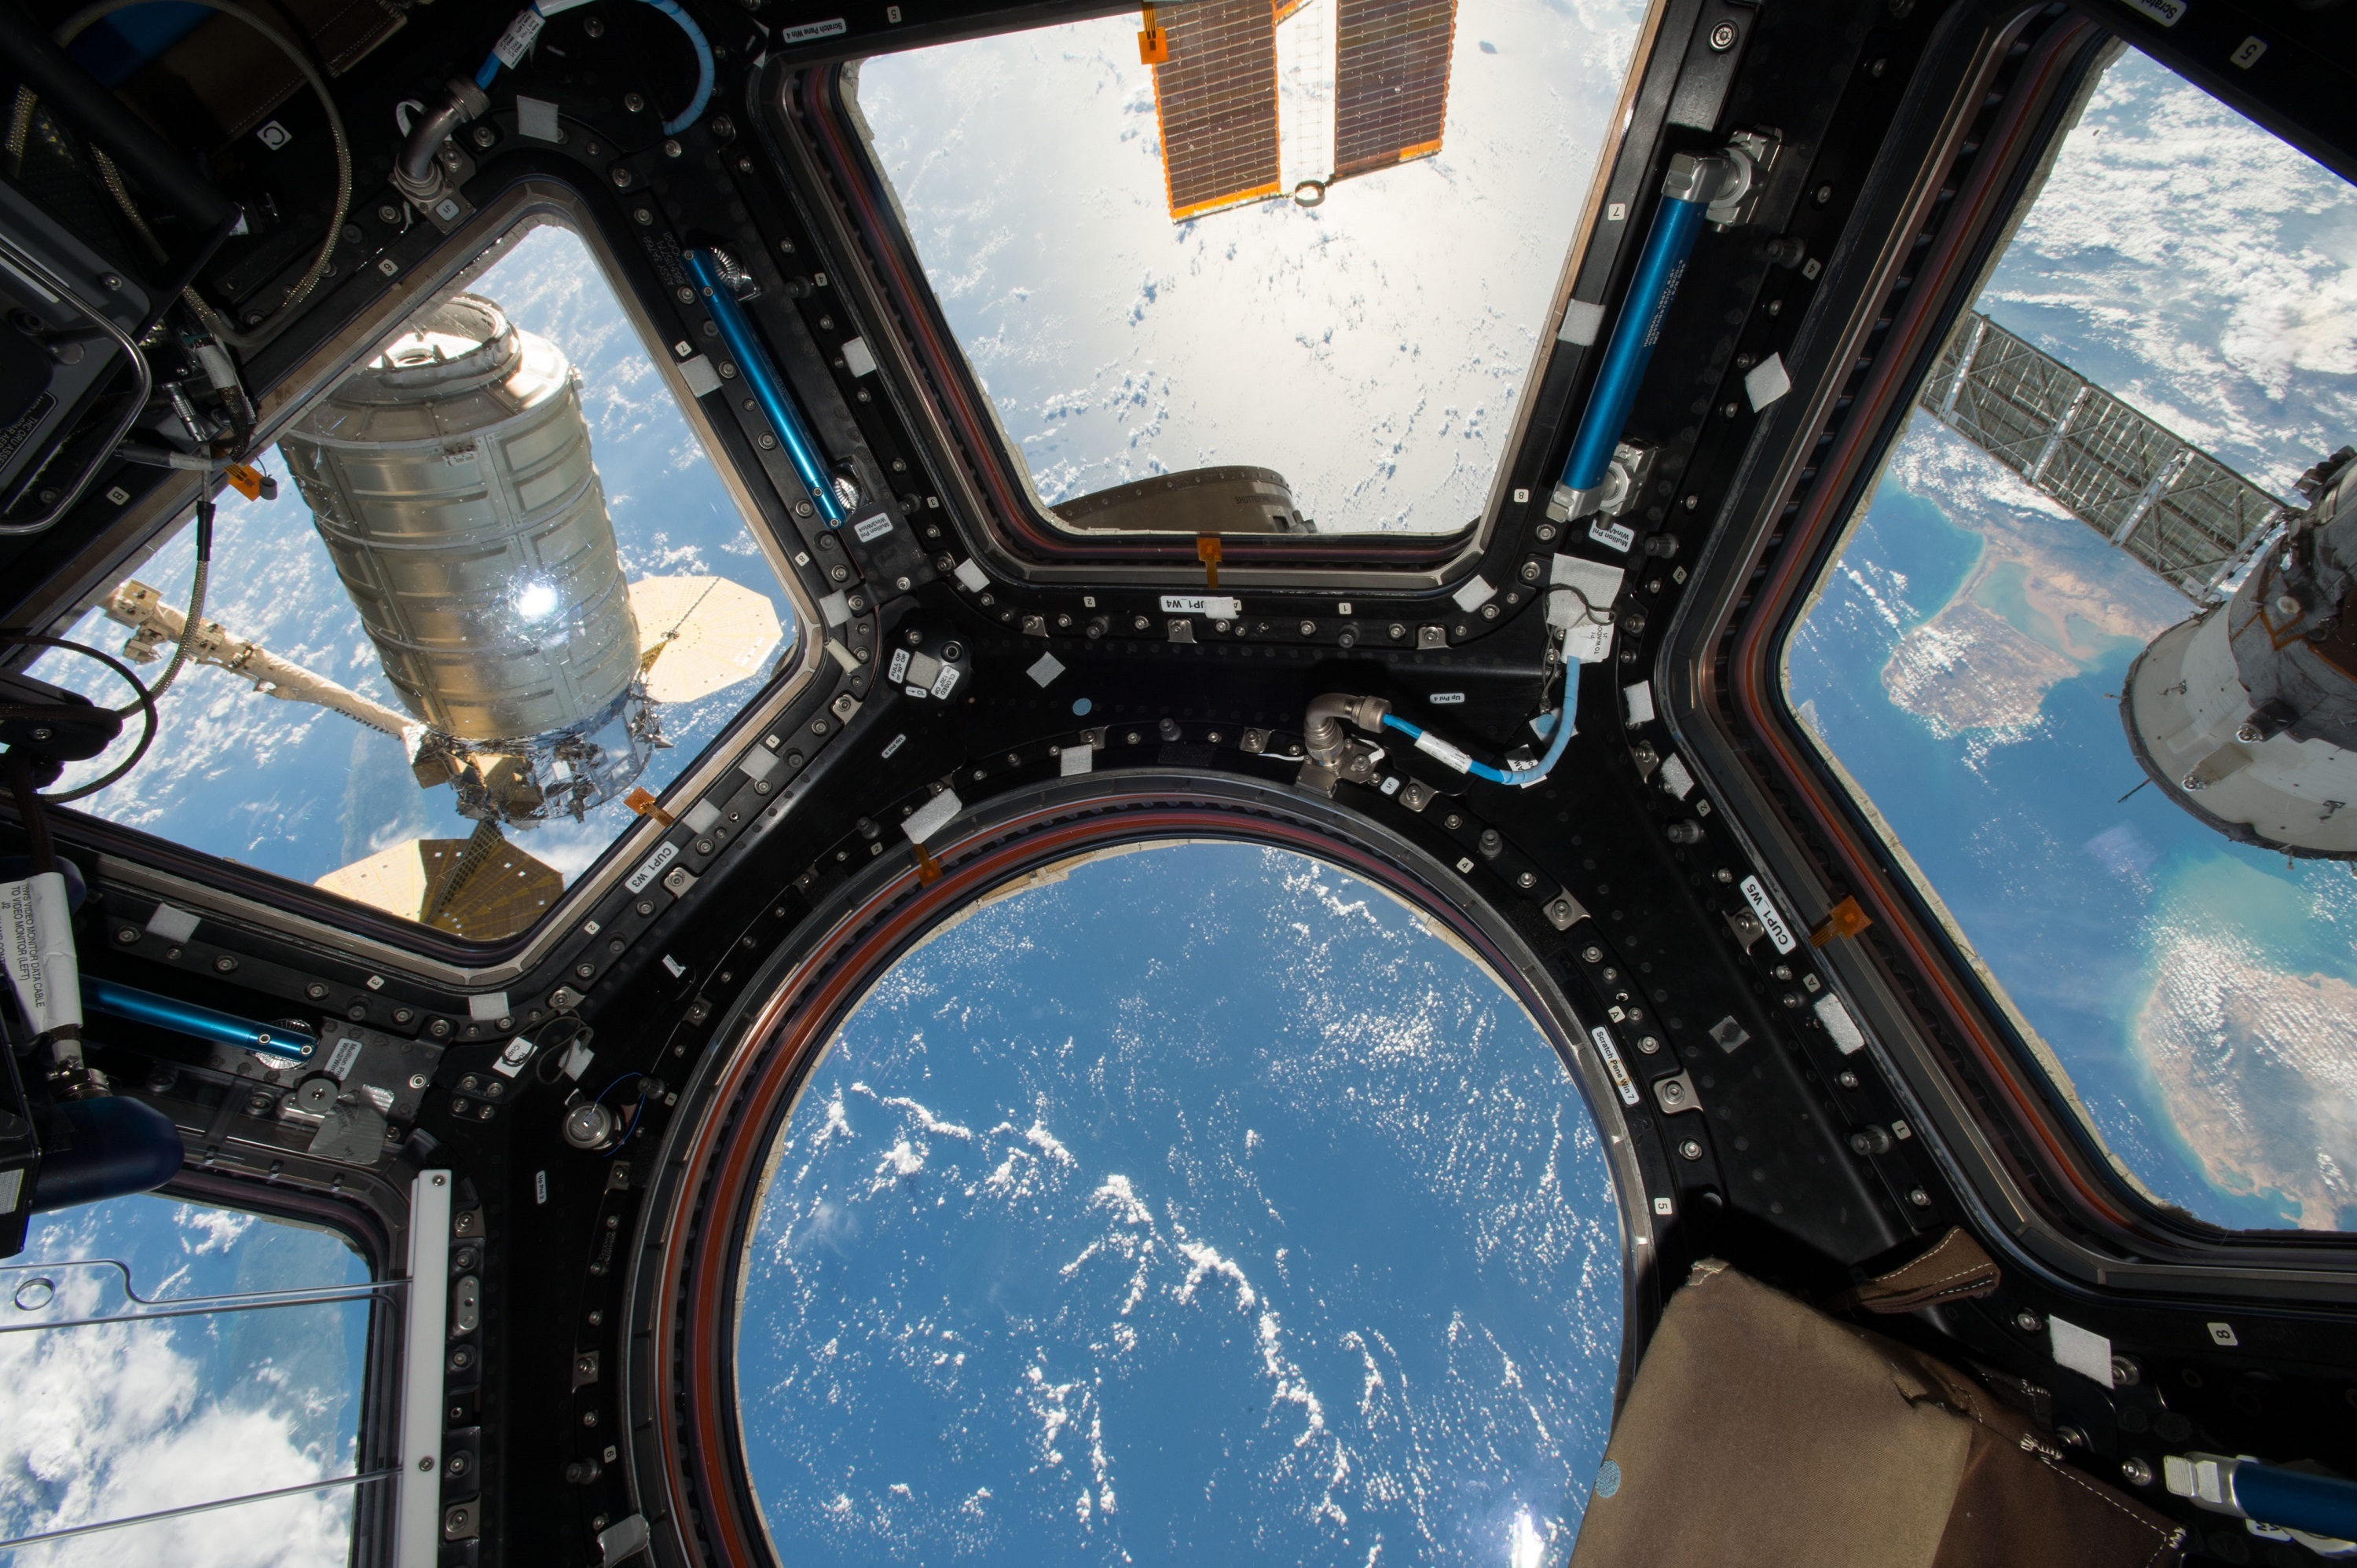
technology, car, cosmos, window, view, vehicle, space, cockpit, research, science, earth, design, windows, engineer, screenshot, iss, cupola, international space station, automobile make, aircraft engine, cygnus spacecraft